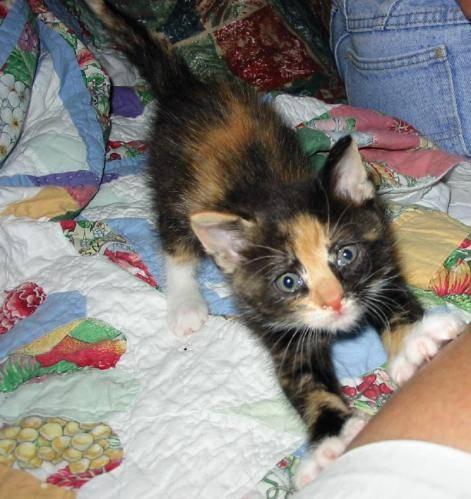
cat